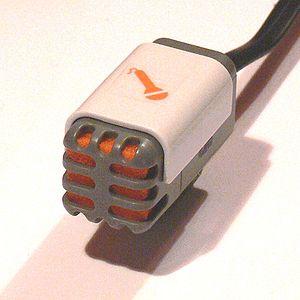
Lego Mindstorms NXT est un jeu de construction et de robotique présenté par Lego en 2006. Il succède à la gamme Lego Mindstorms RCX. En 2010, Mindstorms NXT en est à sa version 2.0. Il sera lui-même succédé quelques années plus tard par Lego Mindstorms EV3.